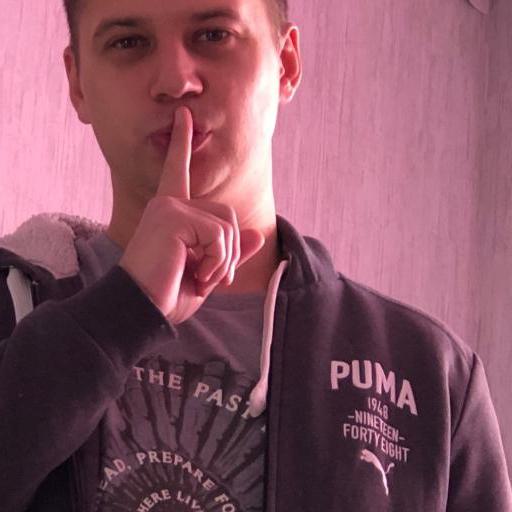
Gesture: mute